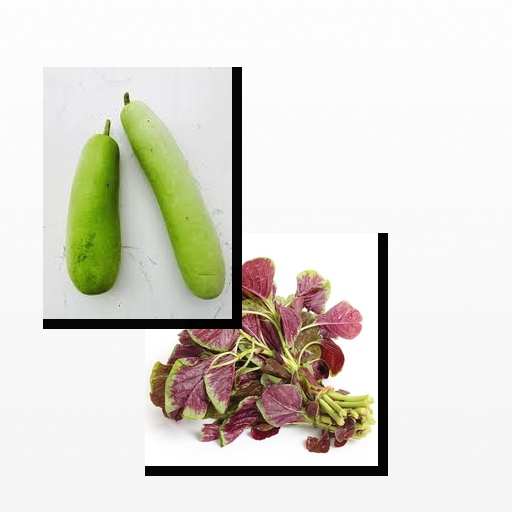
Food items: bottle_gourd, amaranth